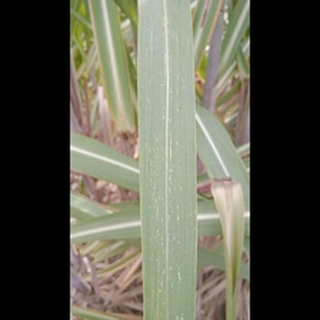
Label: sugarcane_mosaic